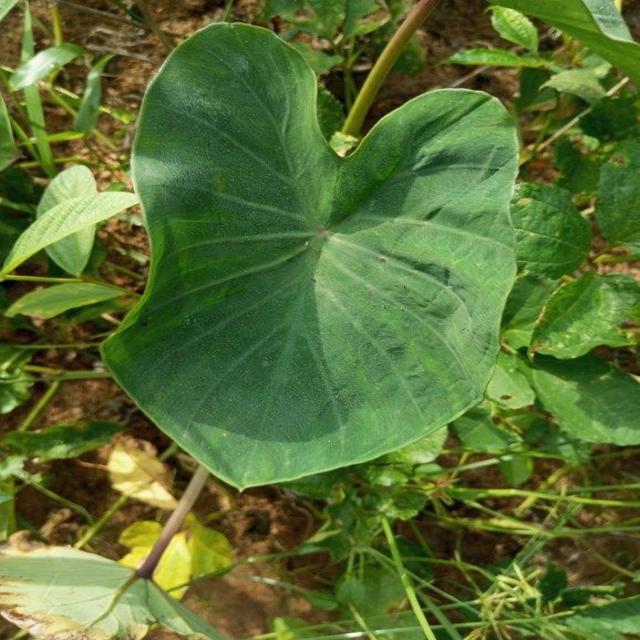
Label: Healthy